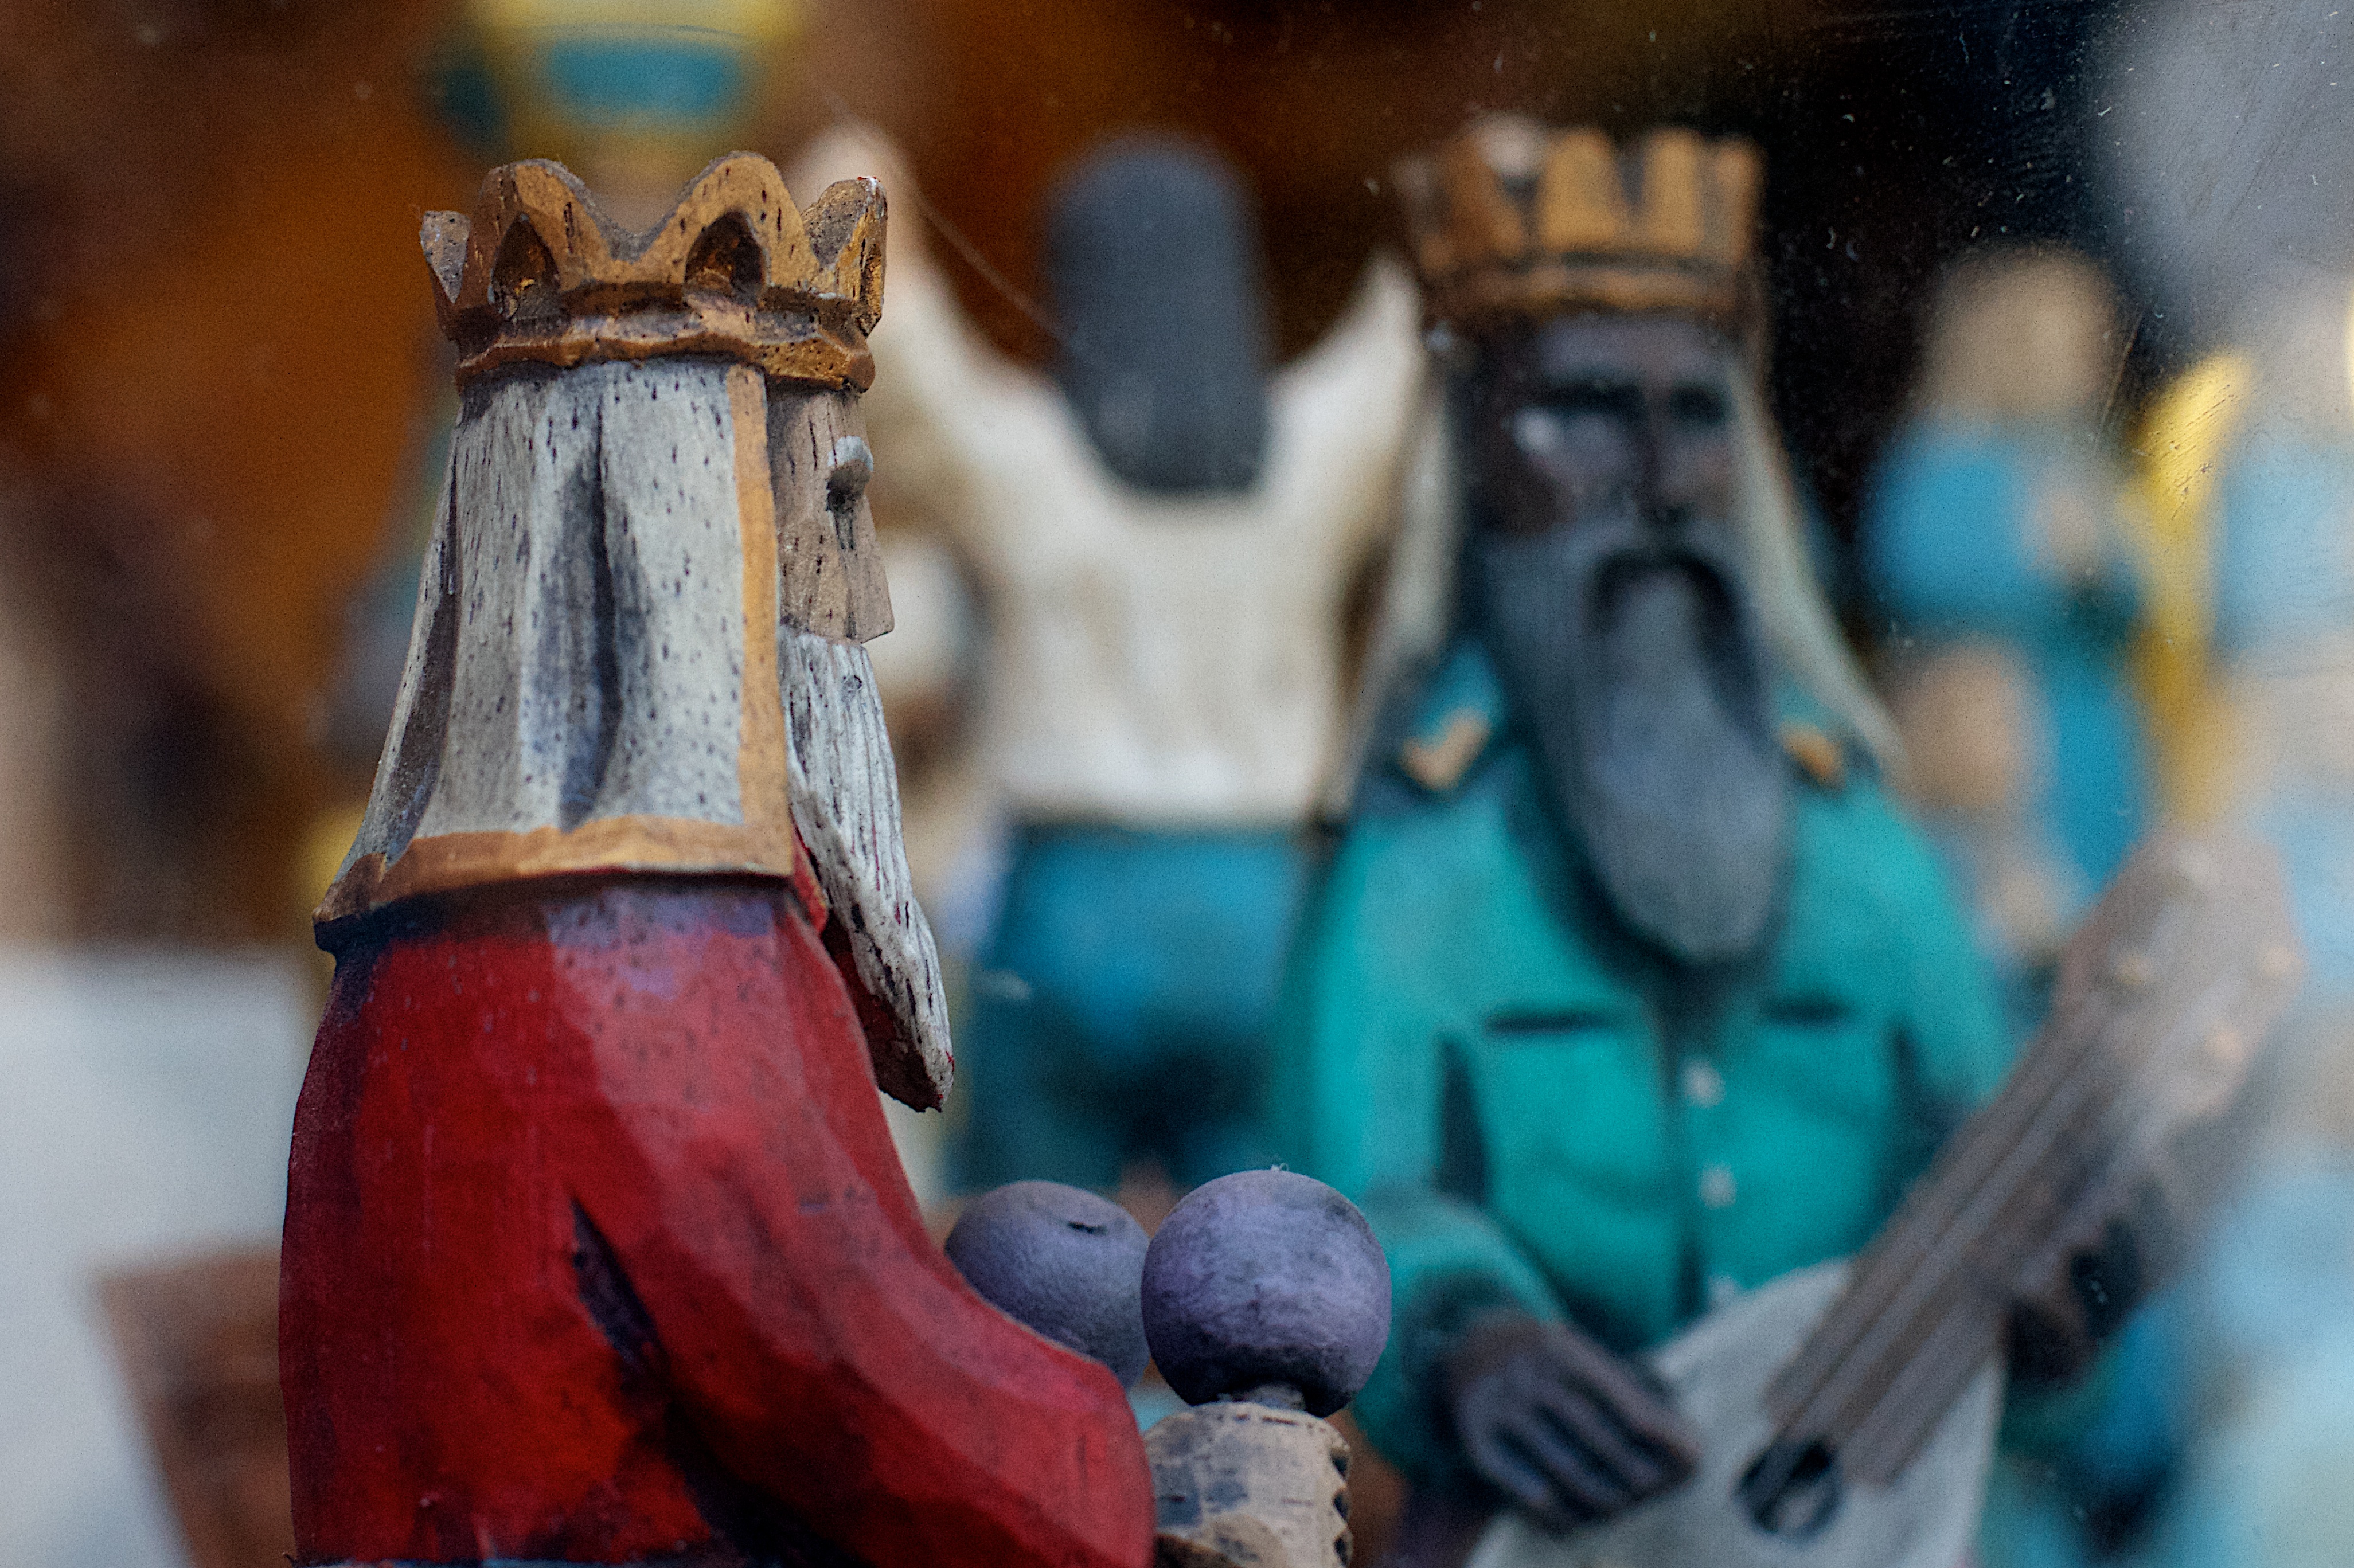
color, blue, temple, tradition